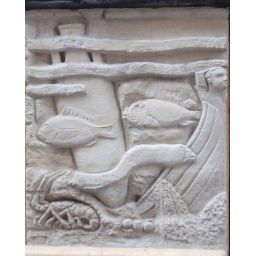
Boat and fish in the sea - relief on a building on the Rue du Jardinet